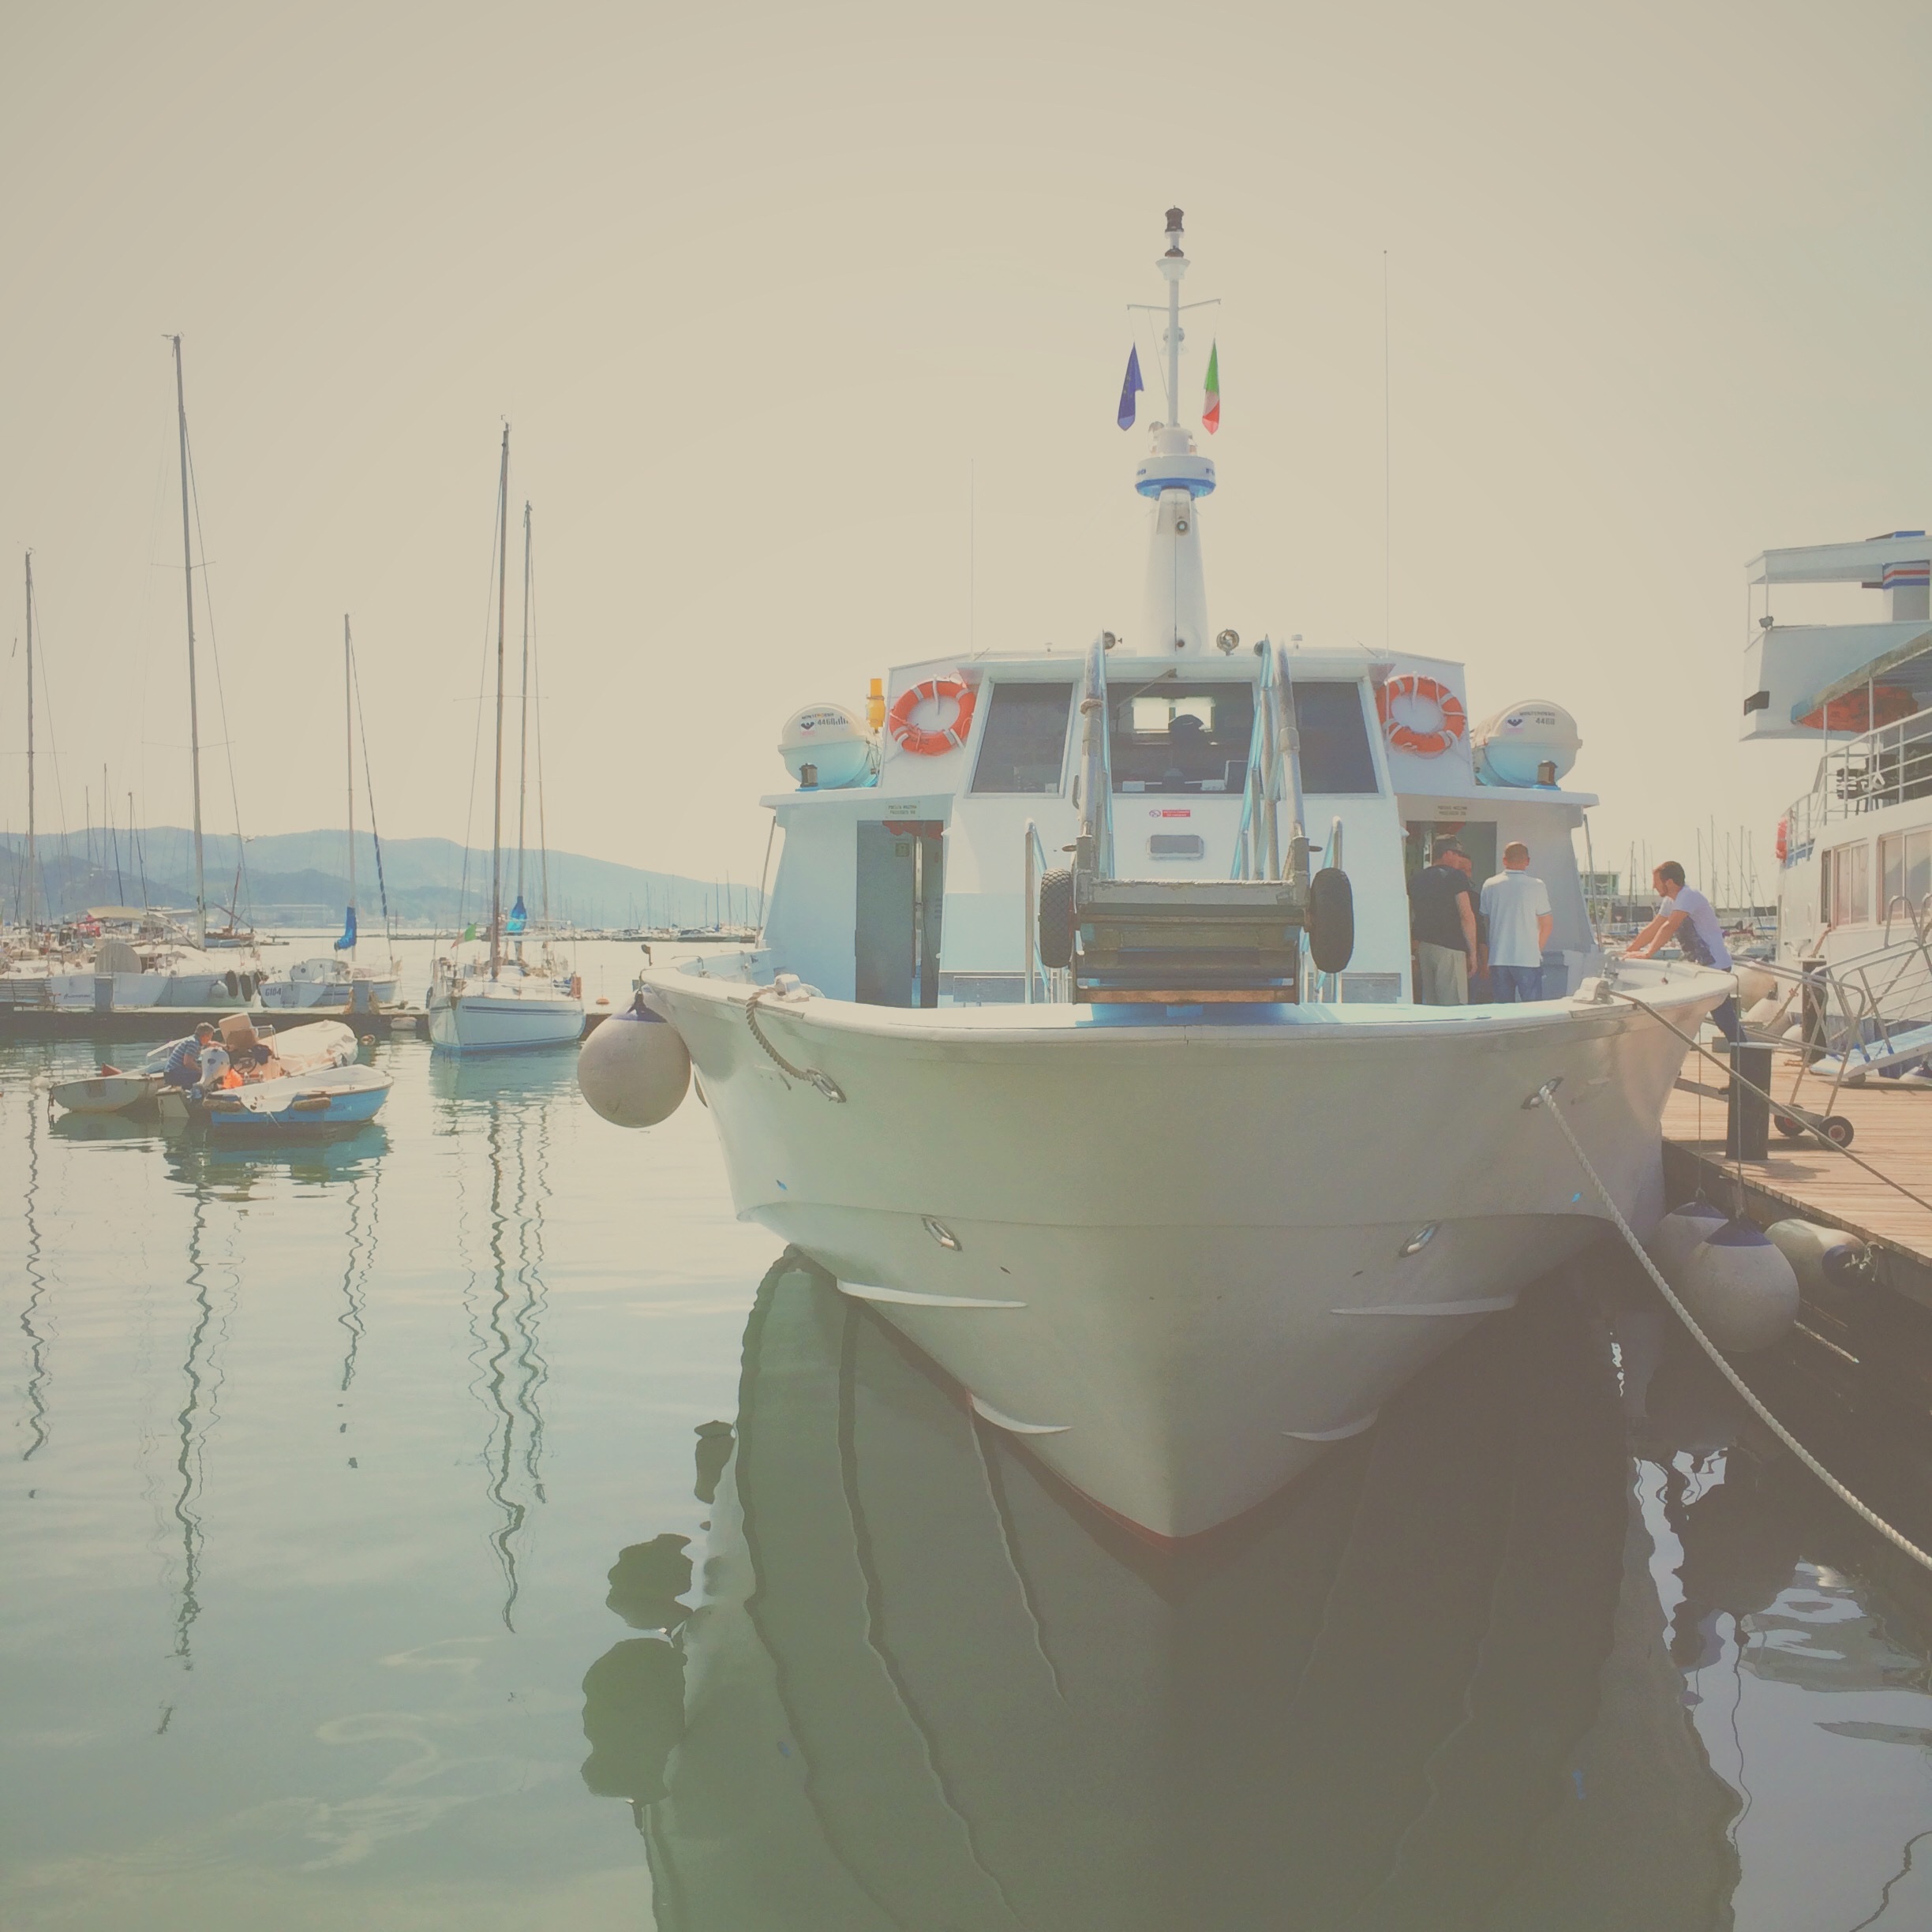
sea, dock, boat, ship, vehicle, marina, watercraft